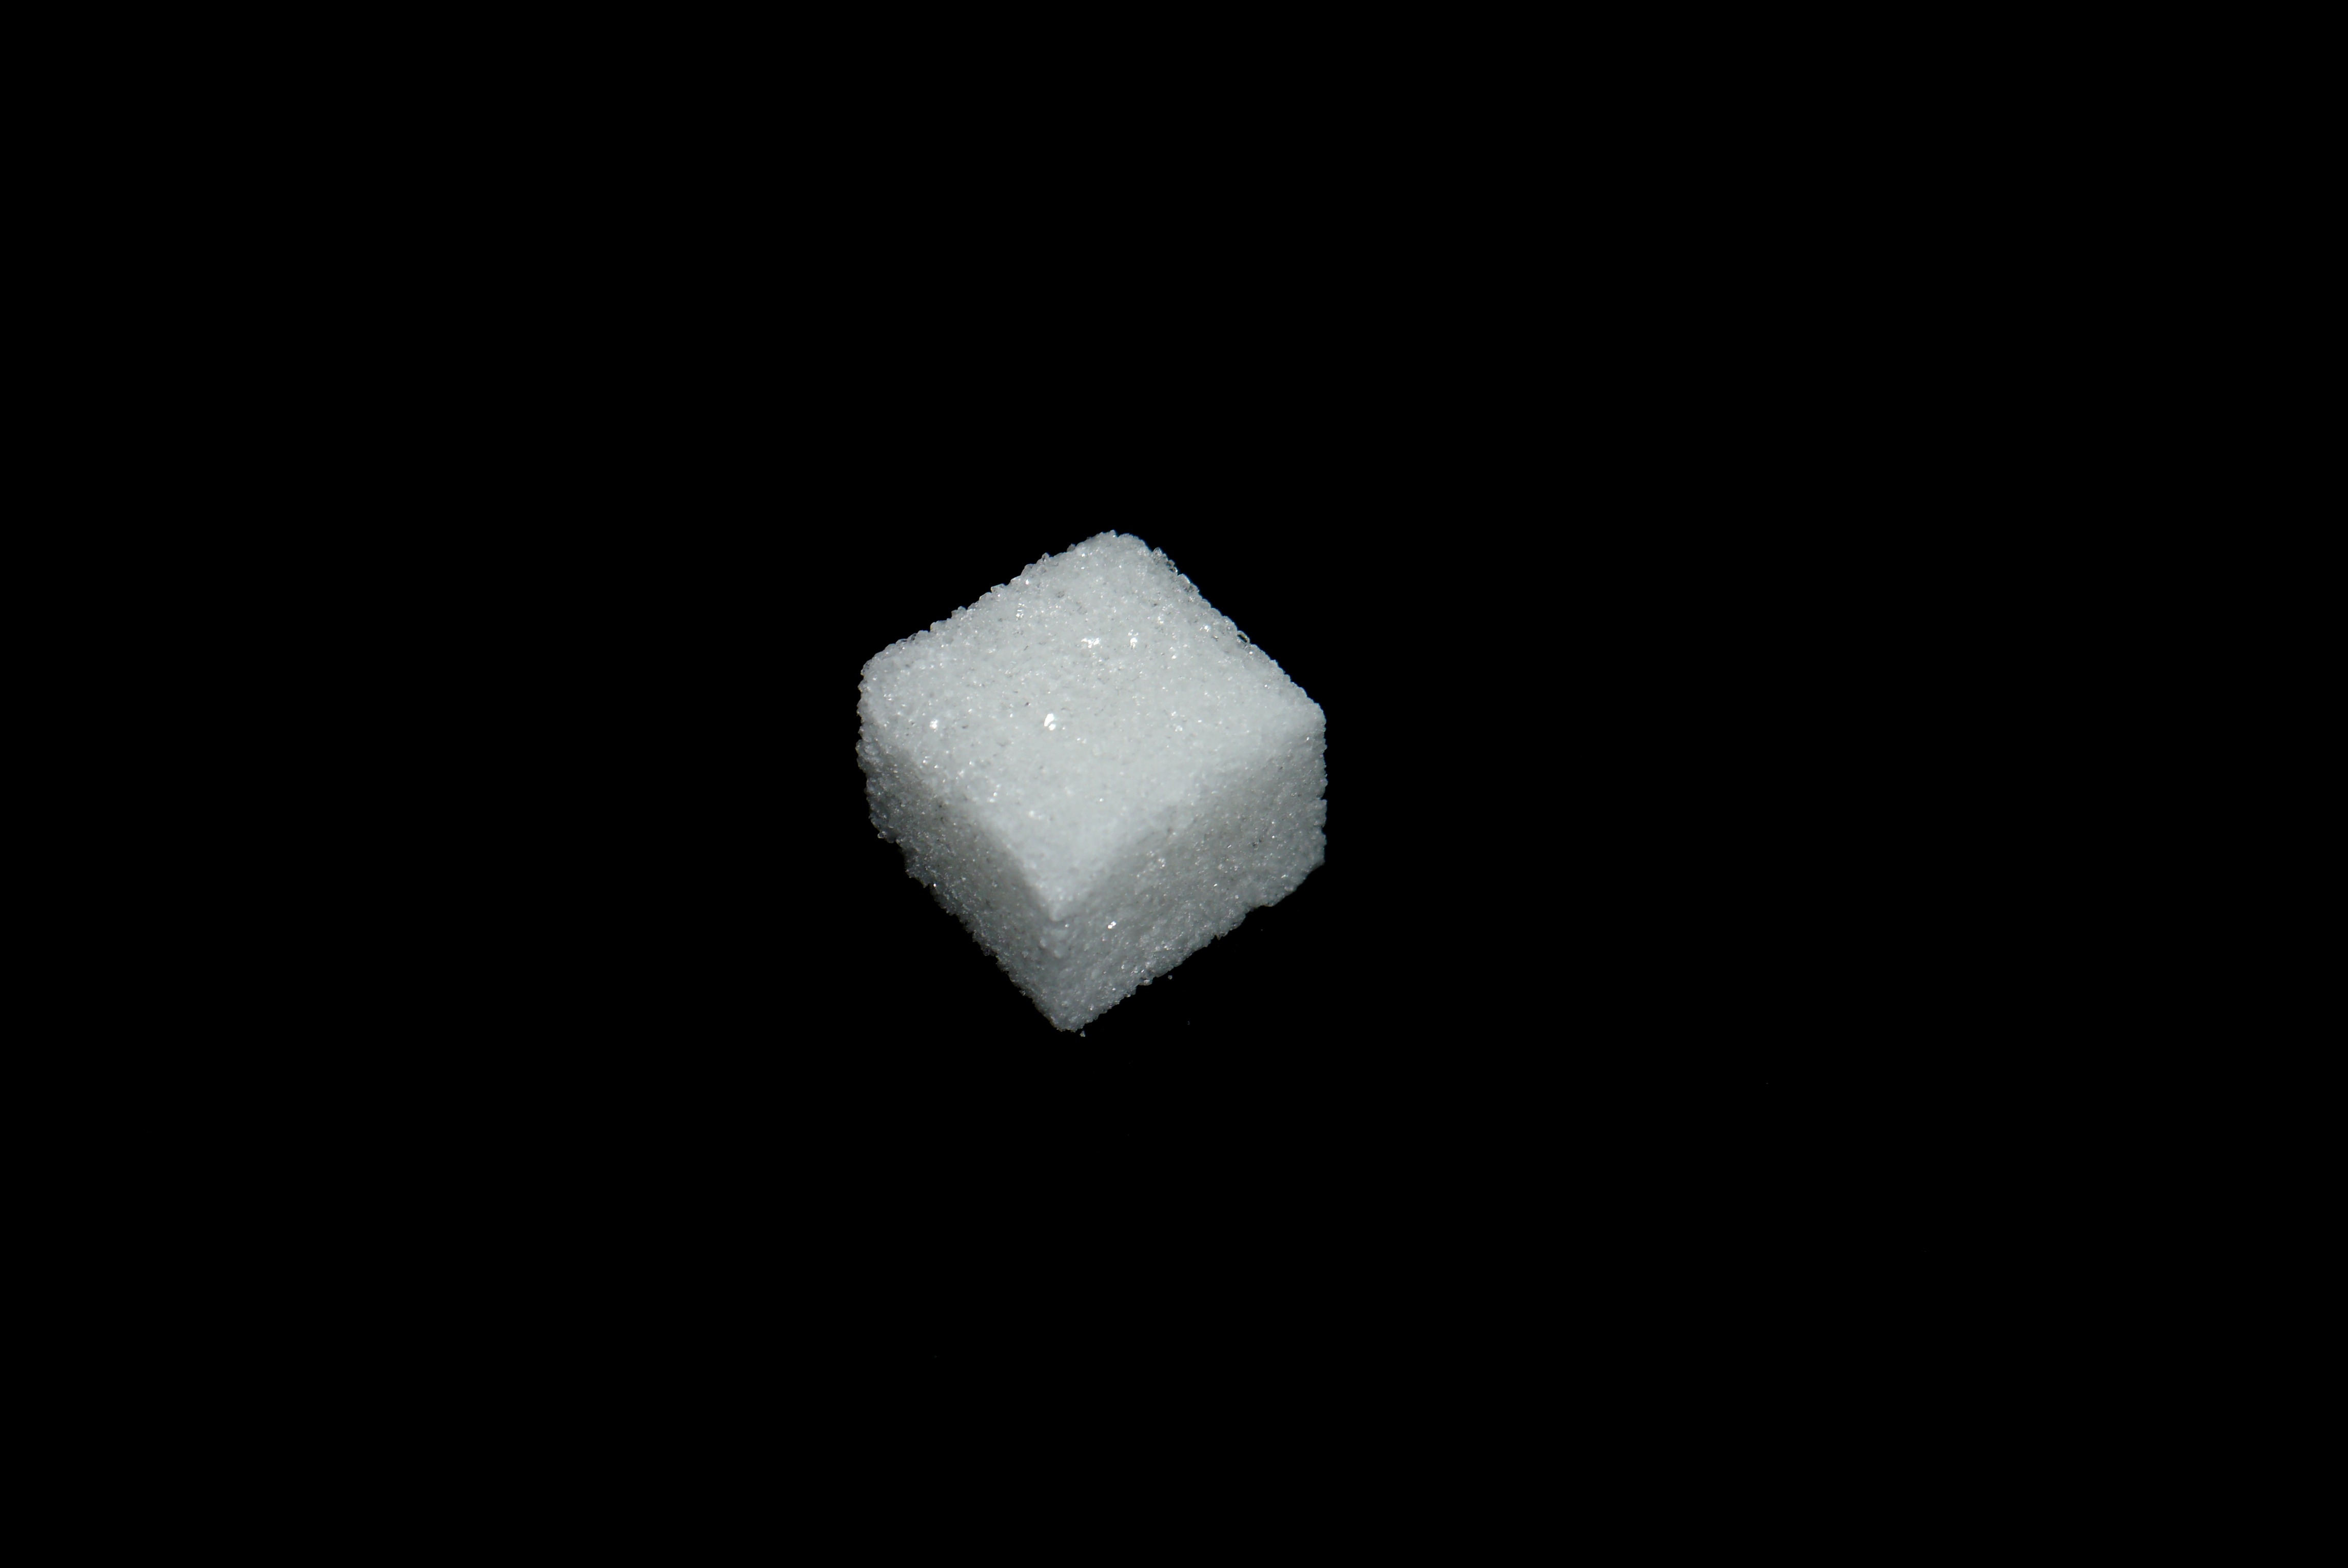
black and white, monochrome, sugar, piece, sodium chloride, sugar lumps, monochrome photography, computer wallpaper, table sugar